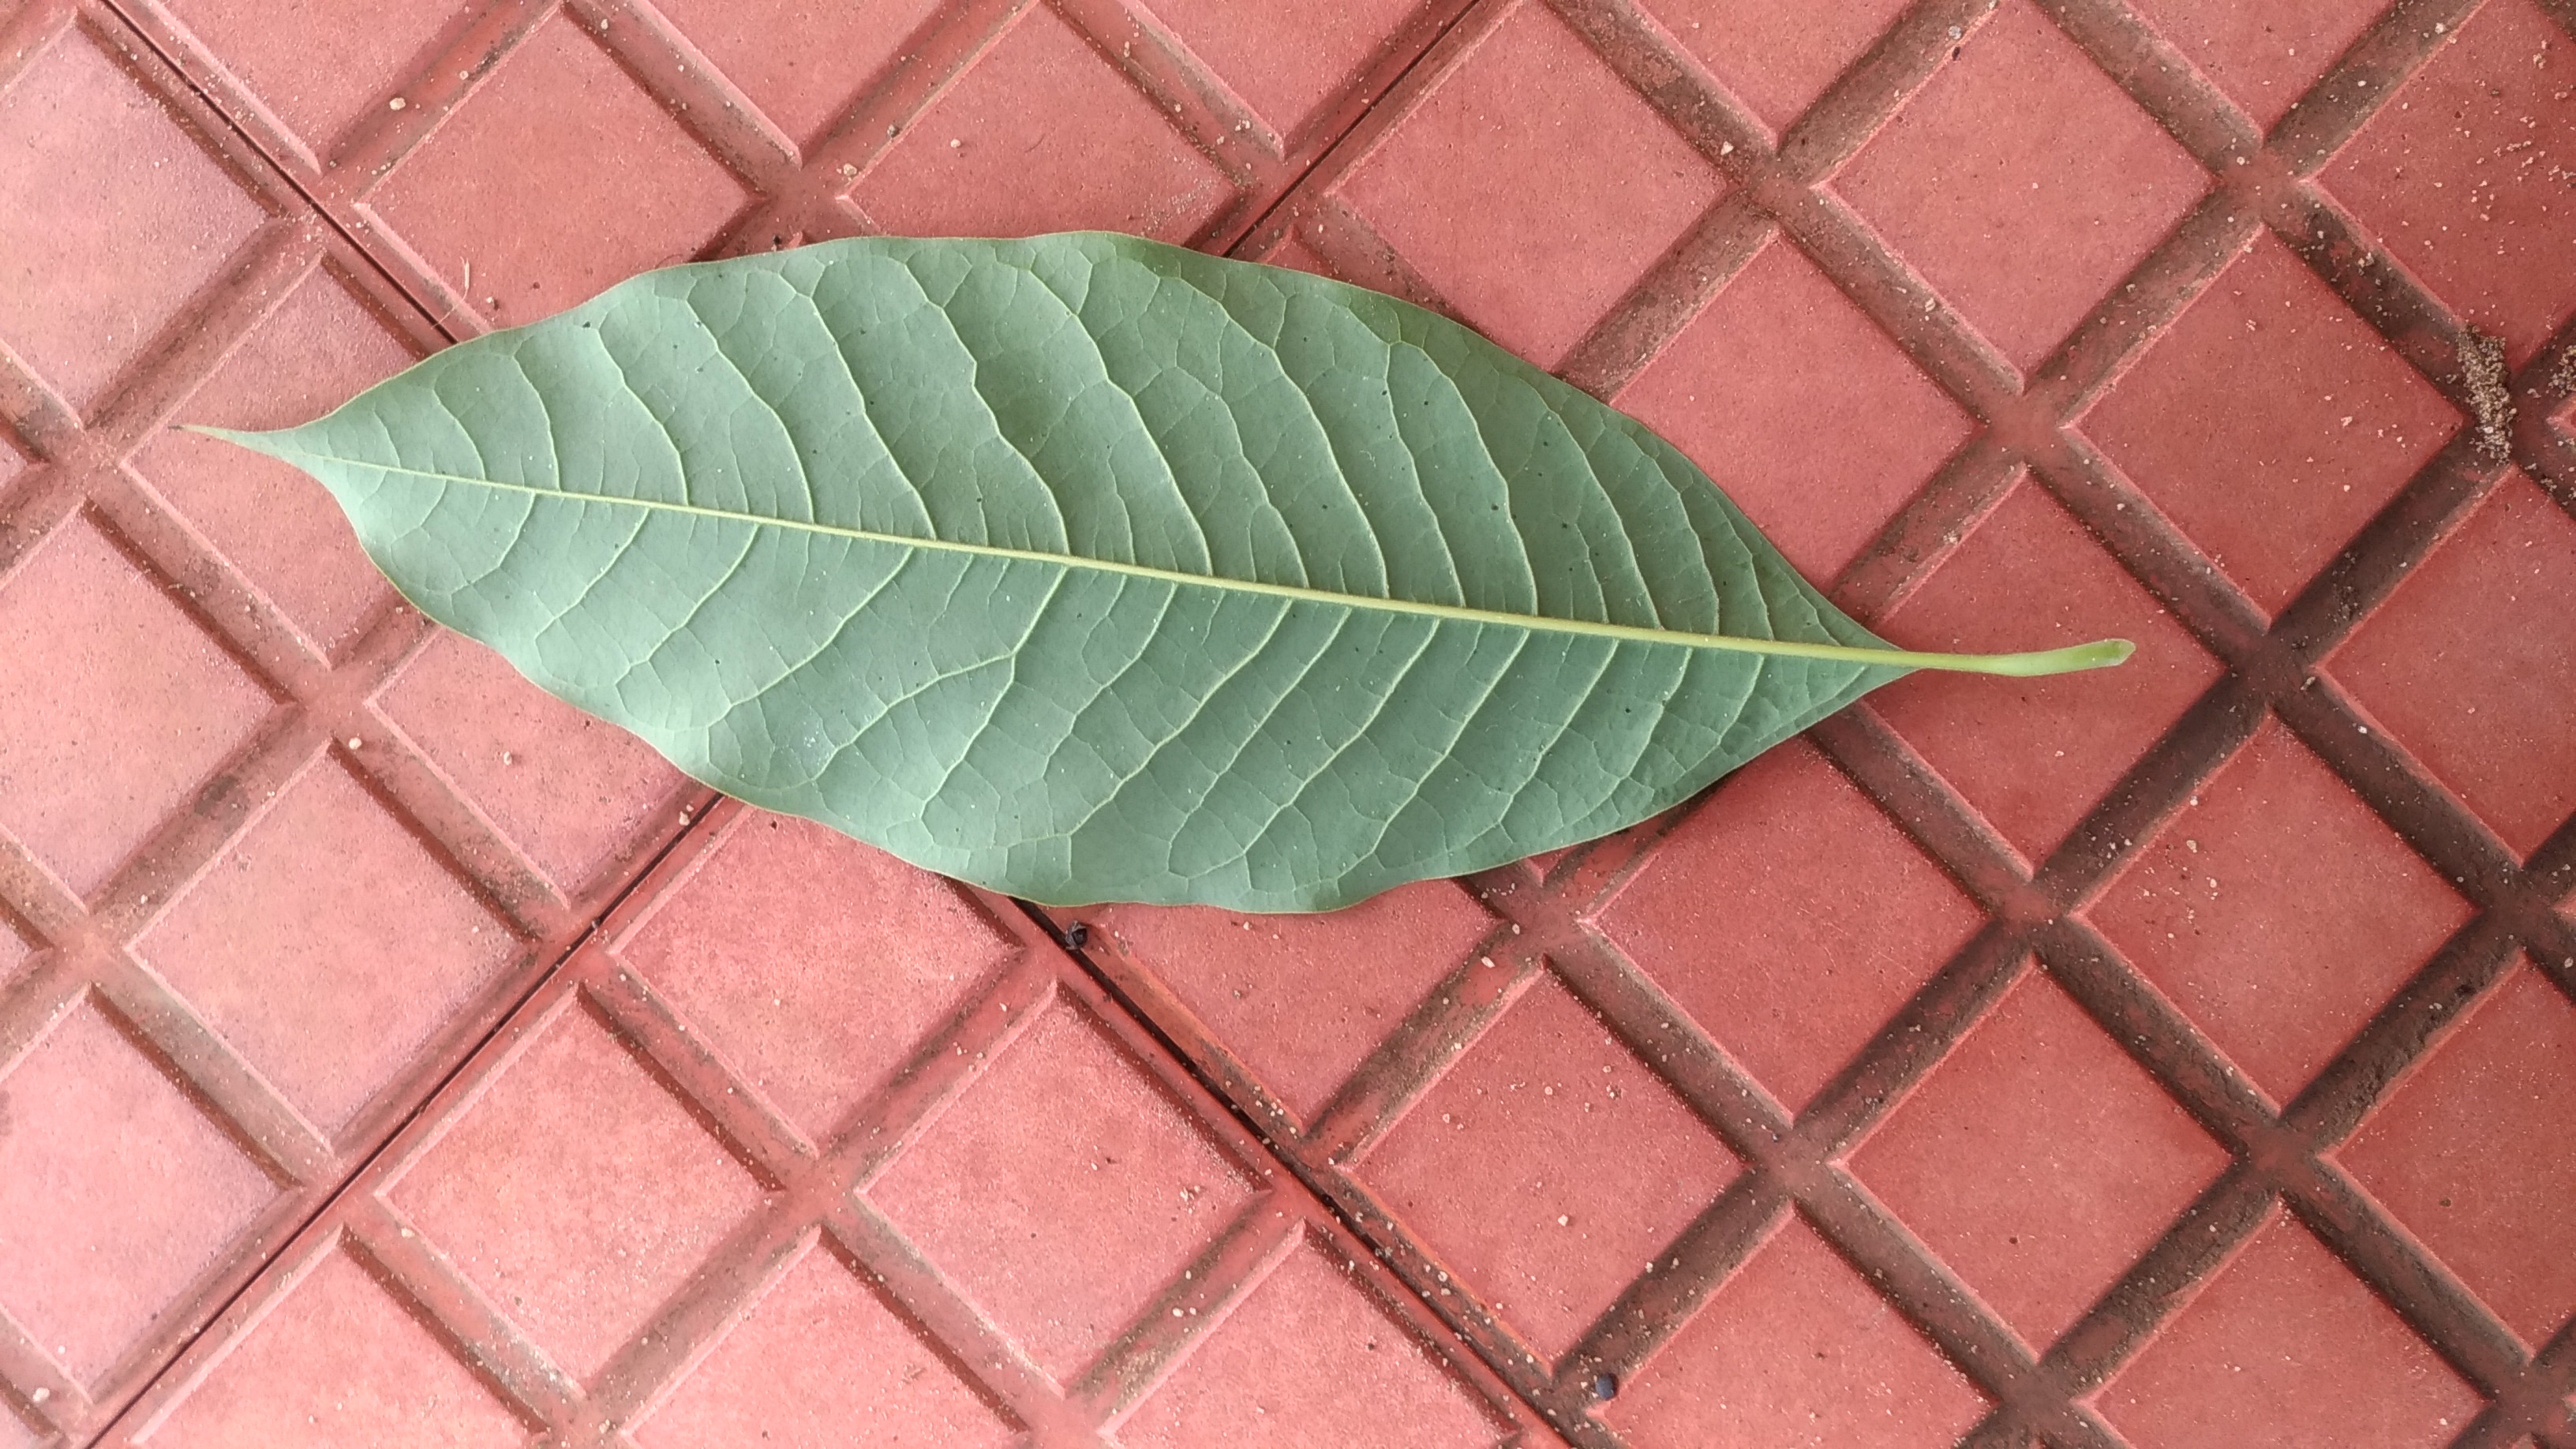
Plant: Coffee